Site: brandenburg
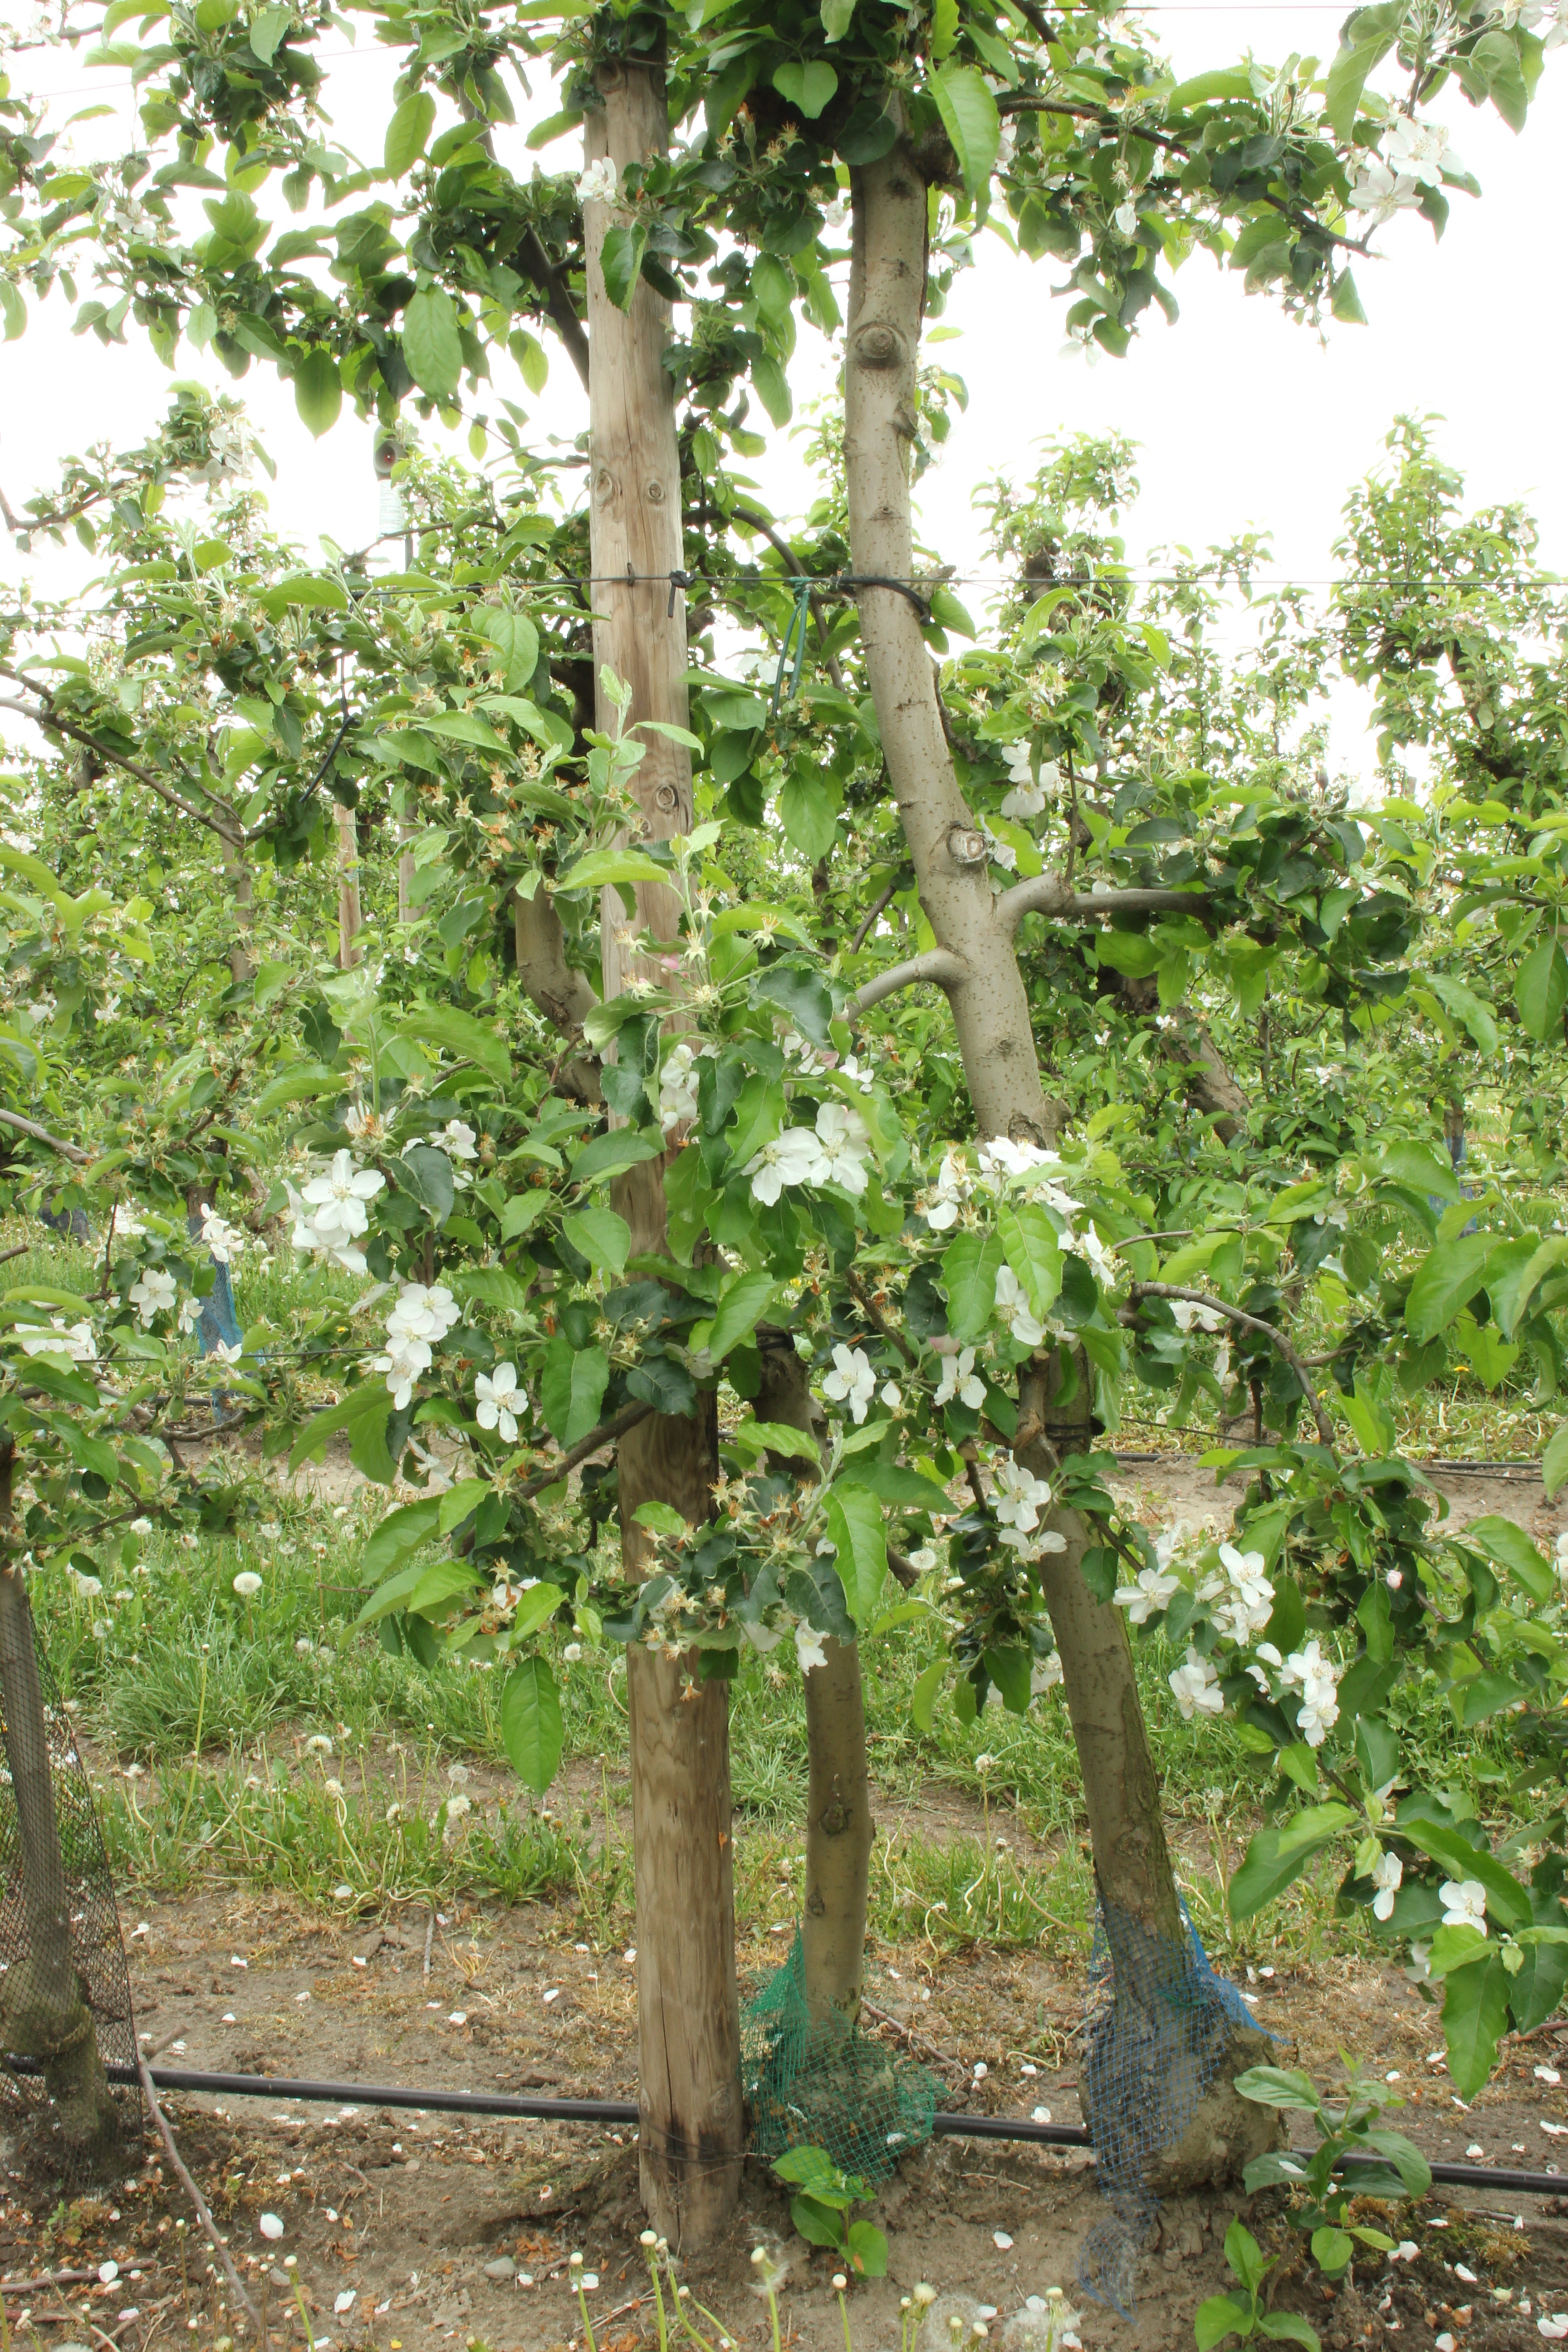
Growth stage (BBCH 67): Flowering